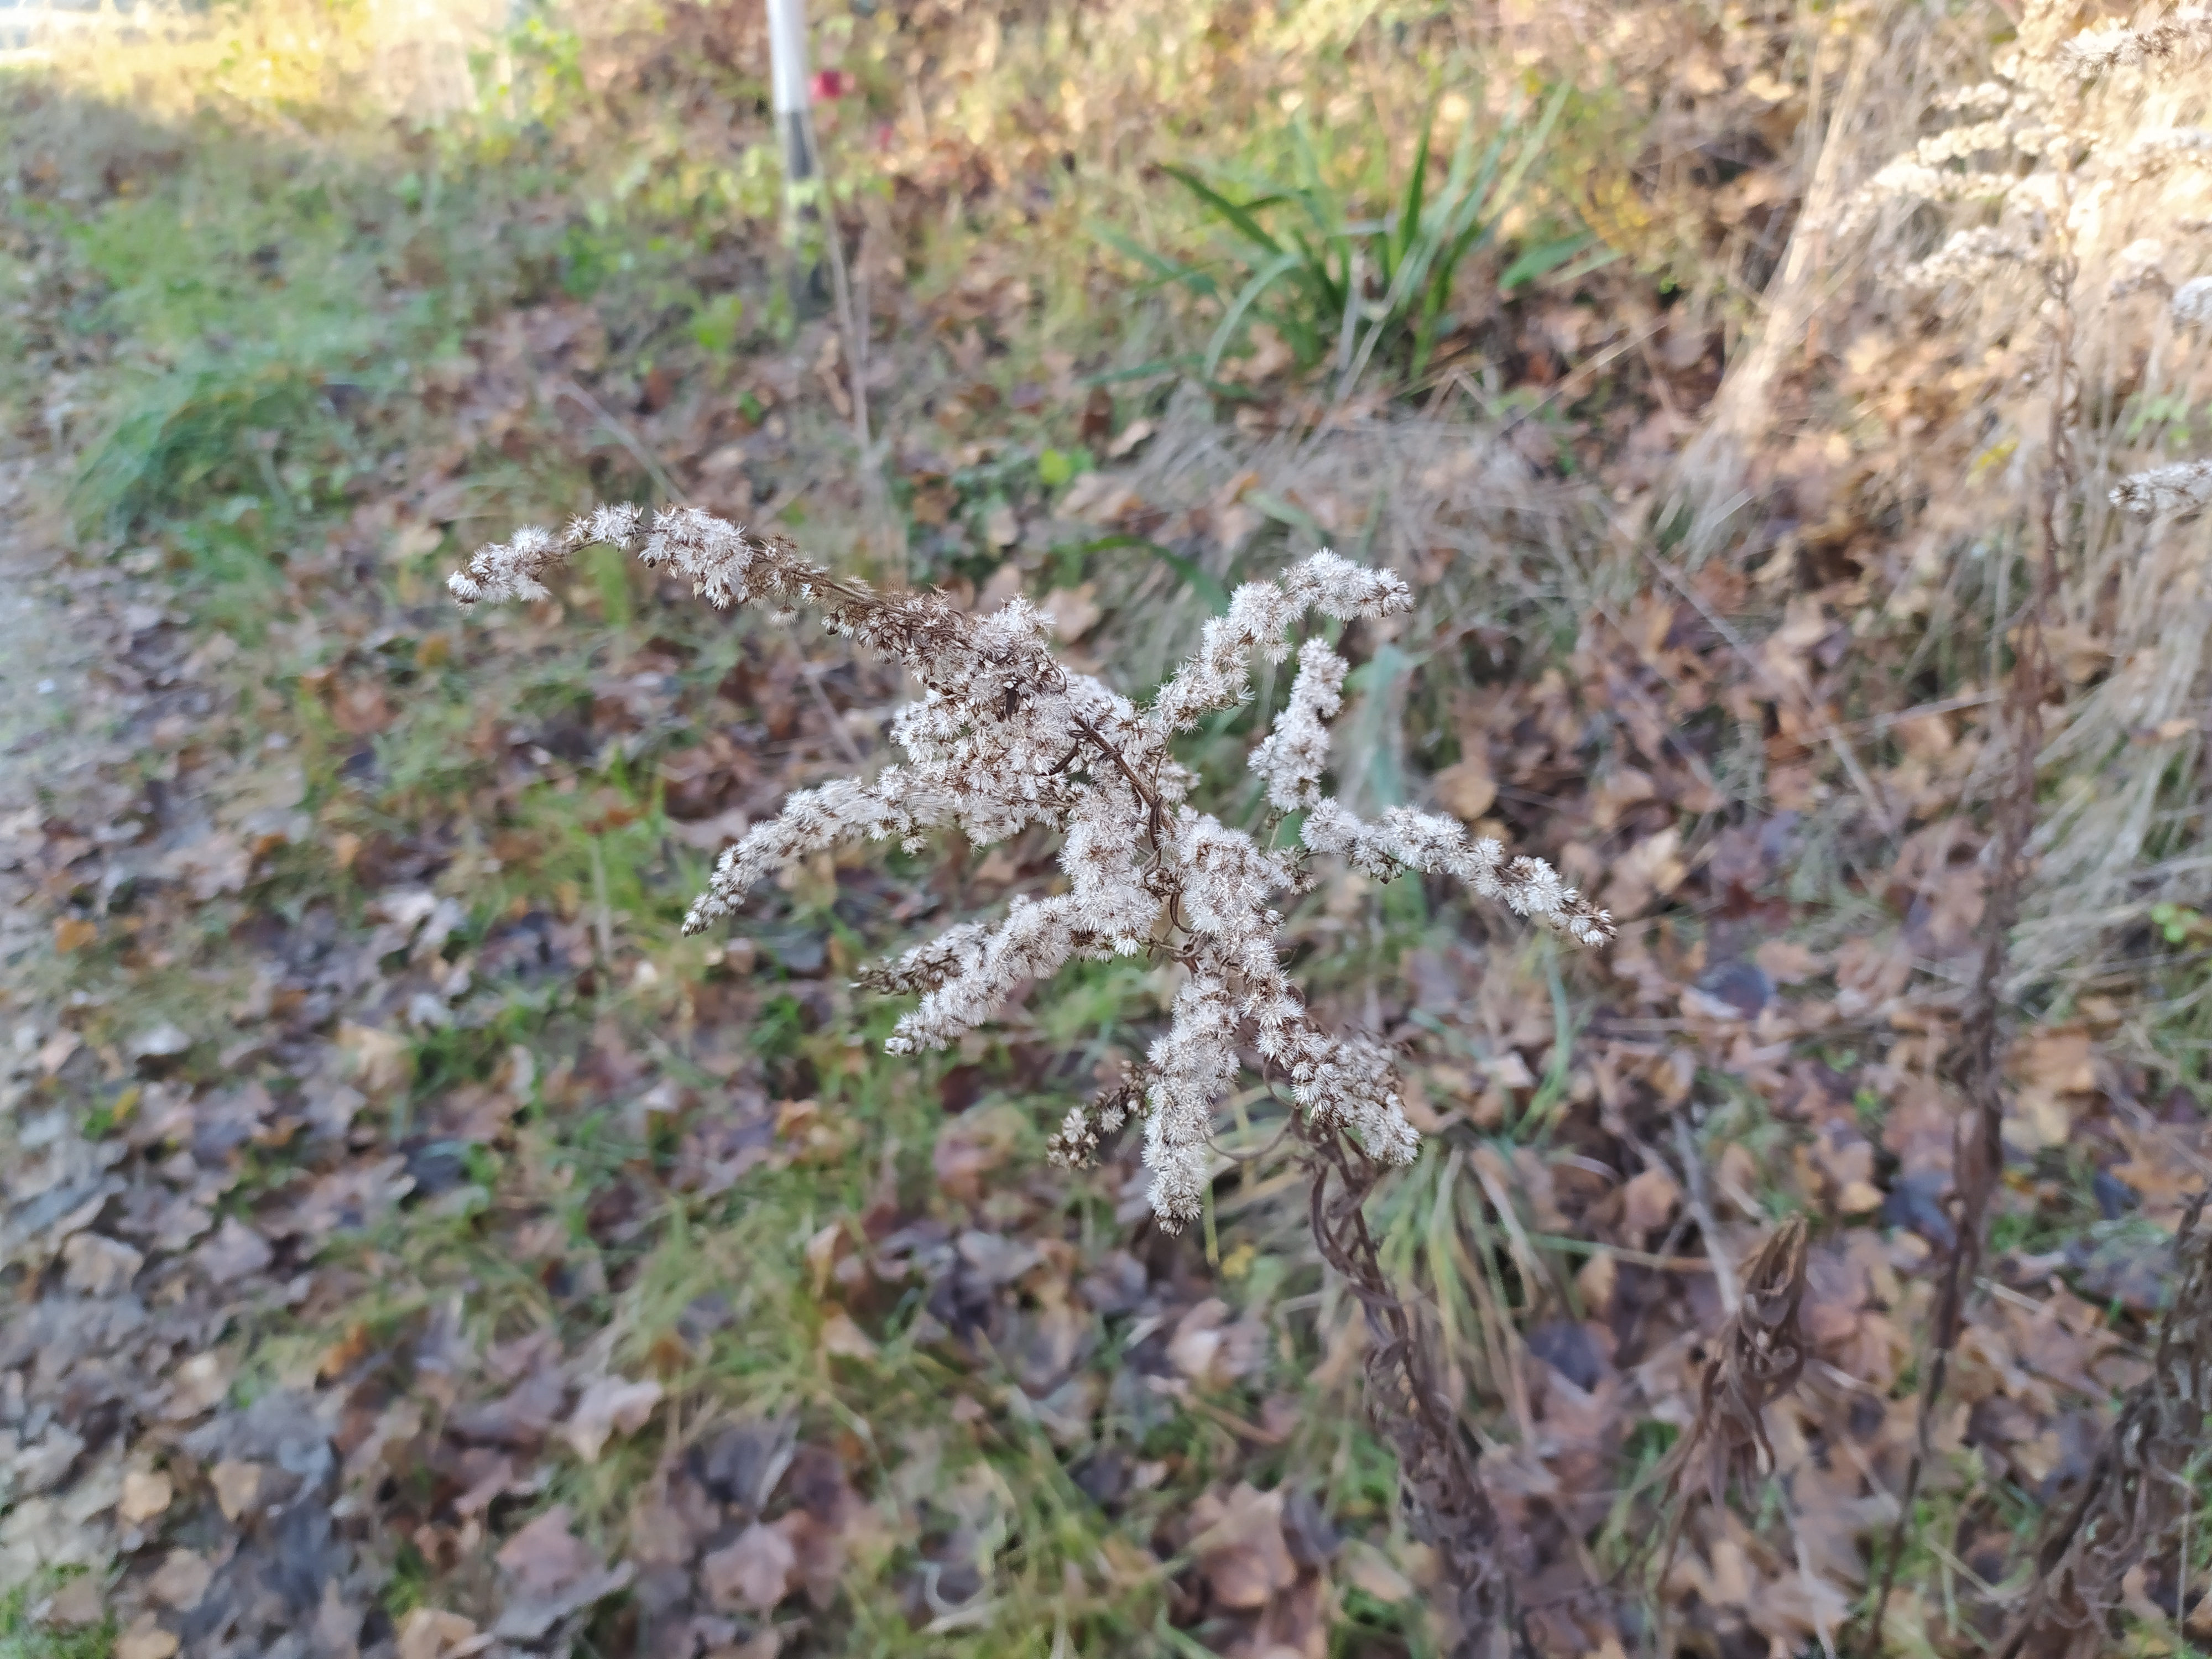
Goldrute, botanik, pflanze, reif, winter, Samenstand, plant, terrestrial plant, flower, groundcover, grass, shrub, annual plant, flowering plant, subshrub, soil, Forb, herbaceous plant, twig, herb, shrubland, wildflower, plant stem, buddleia, broomrape